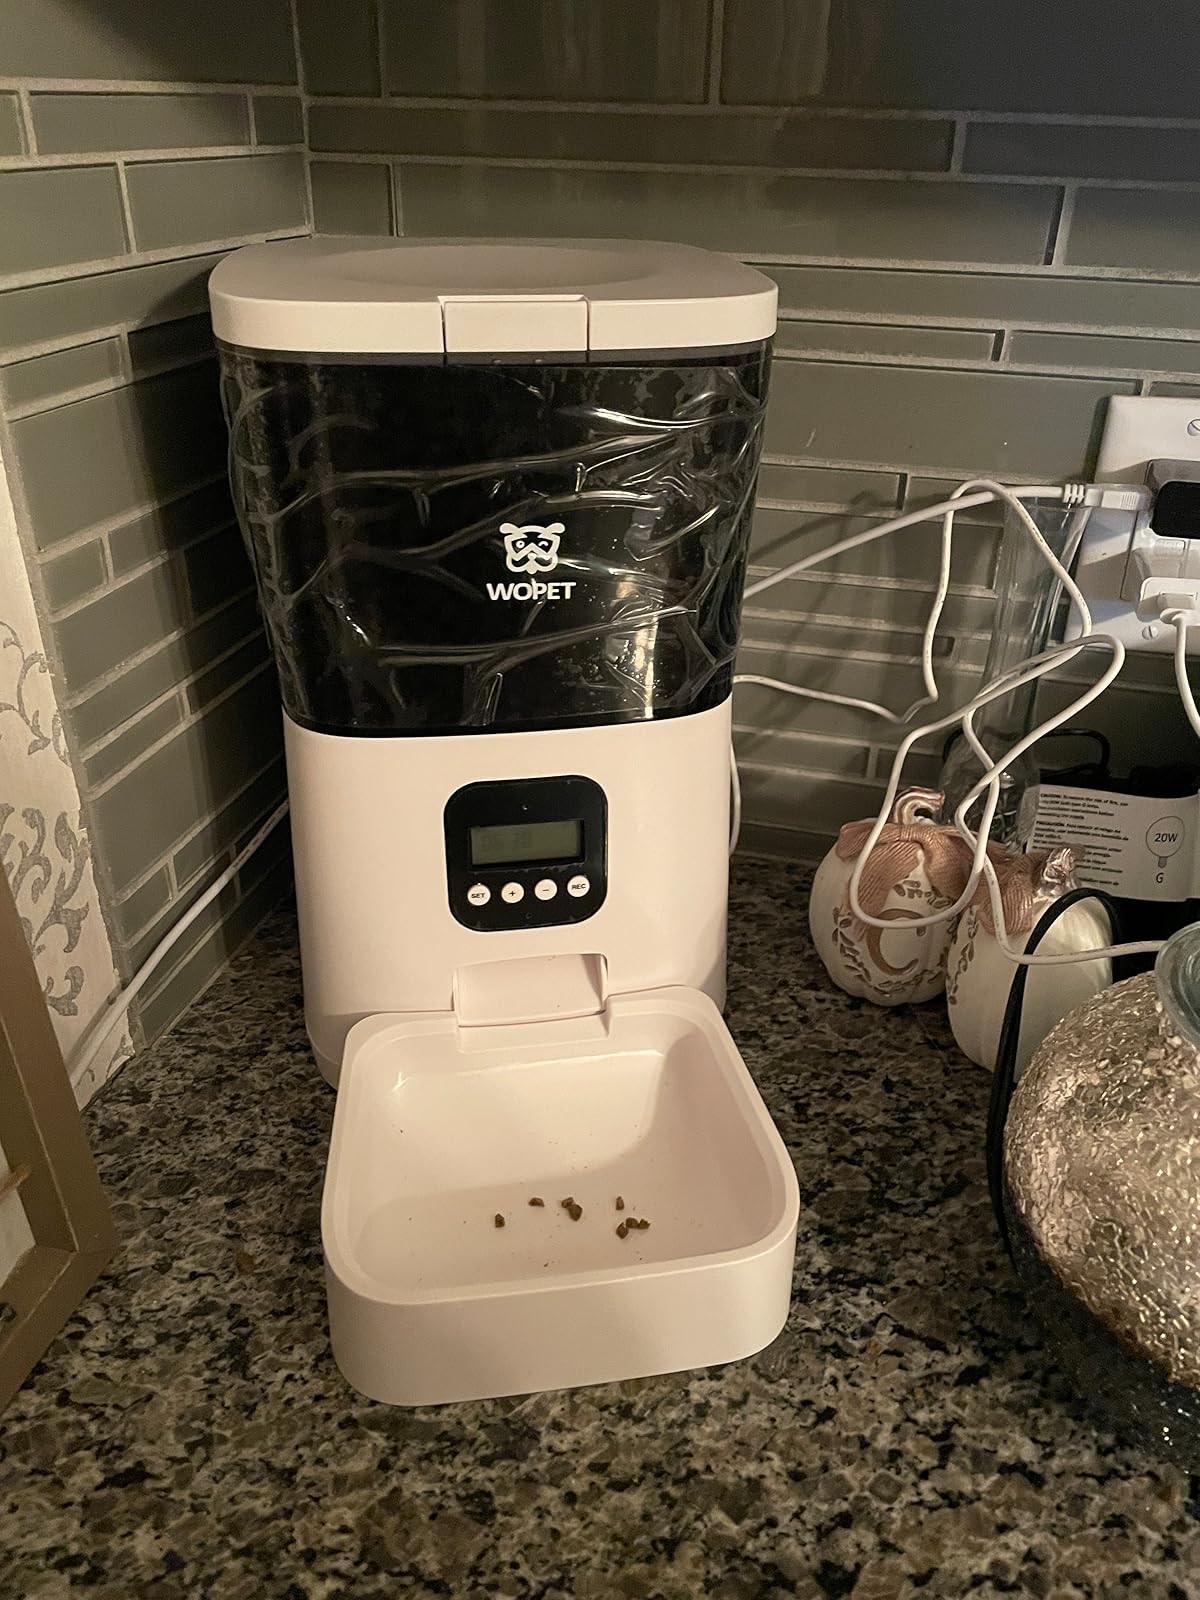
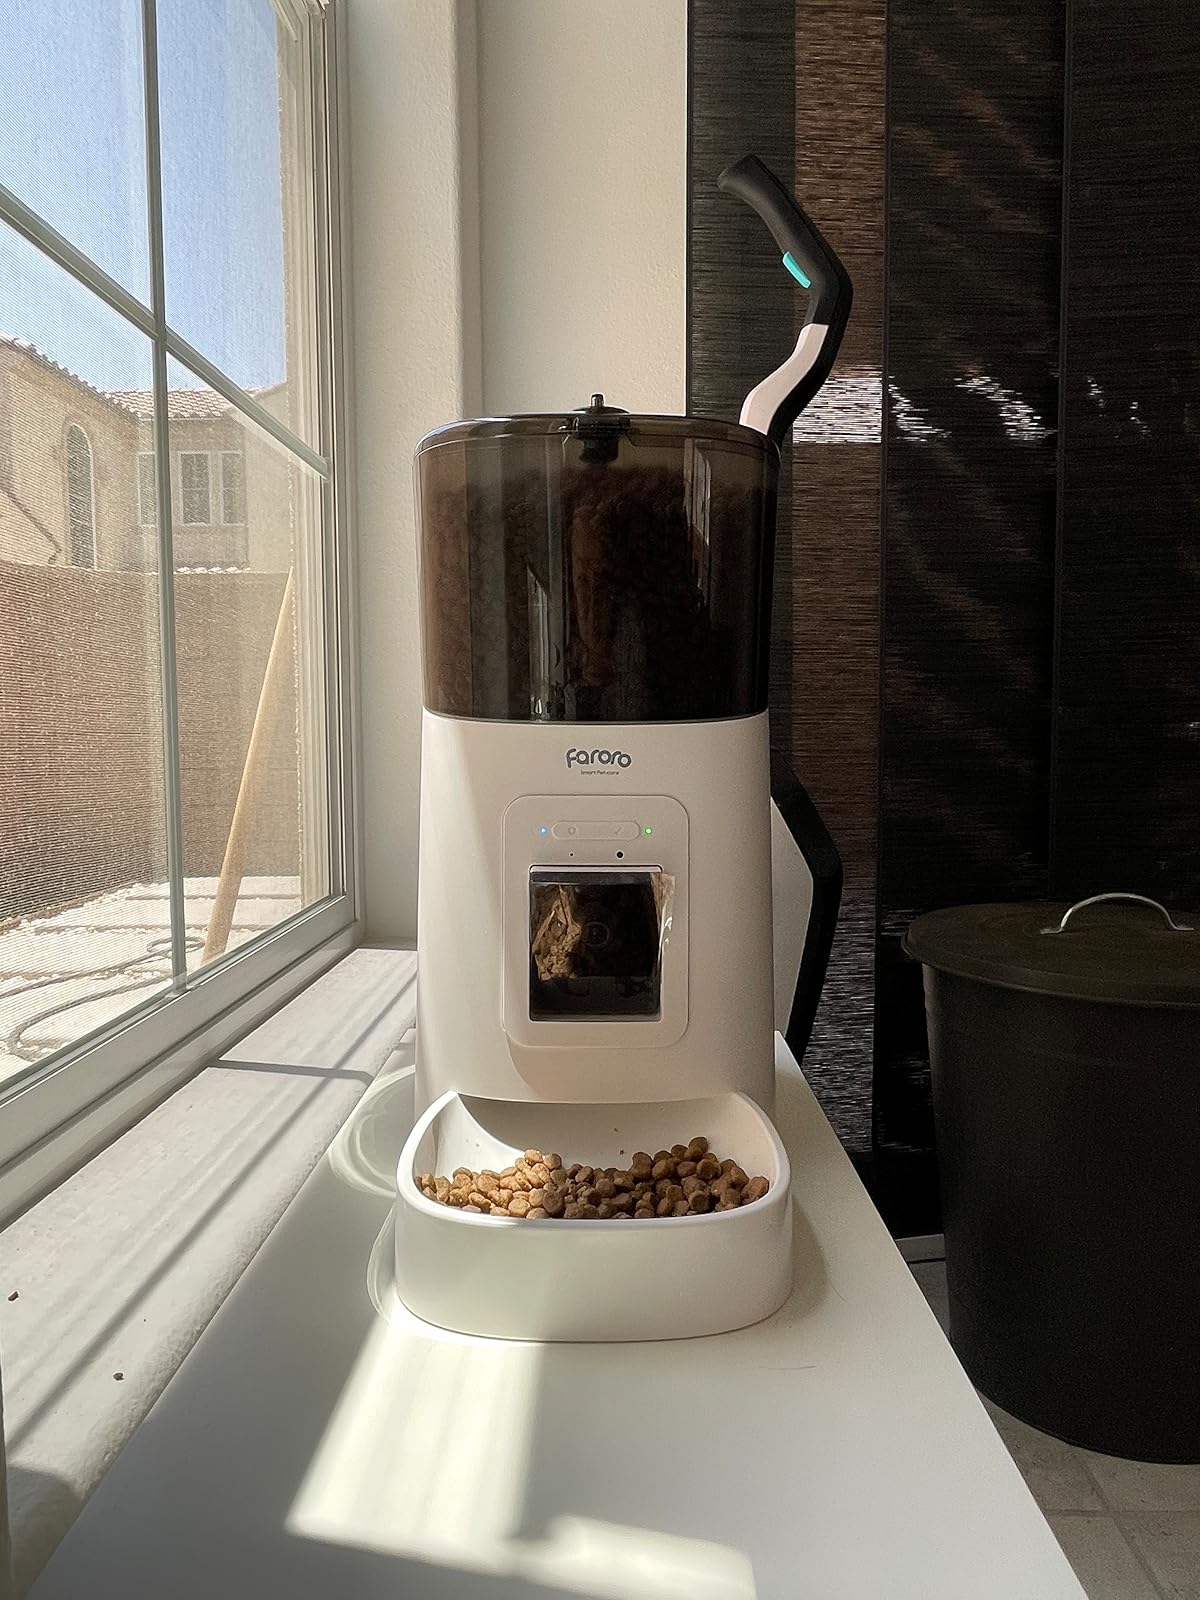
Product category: items_feeder
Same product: no